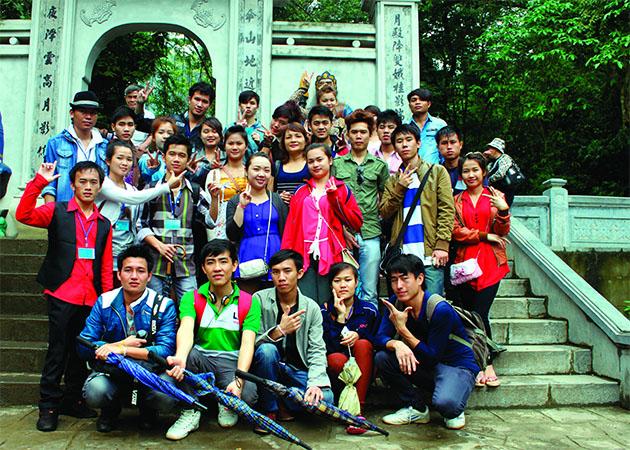
có một đám đông đang cùng nhau chụp ảnh ở lối vào một khu di tích